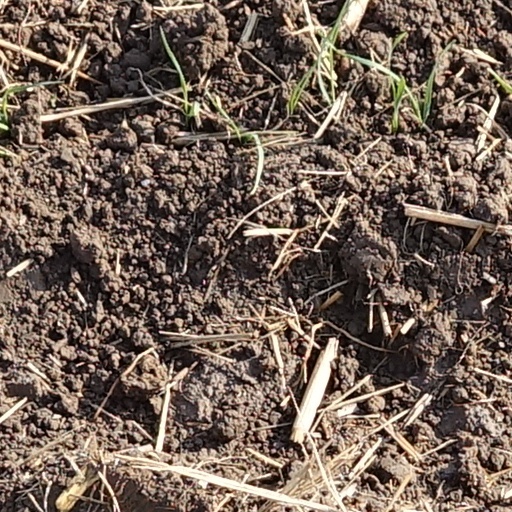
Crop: wheat